Gerontocracy

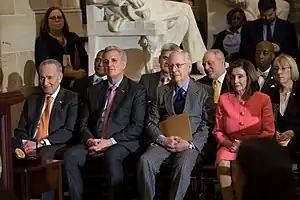

Other communist countries with leaders in their seventies or higher have included: